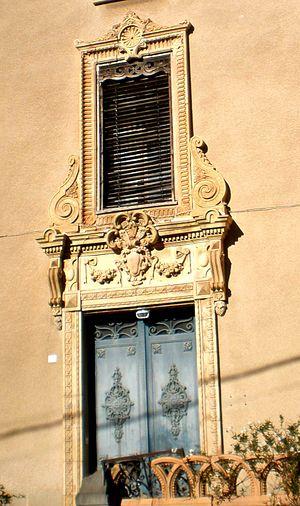
Maison avec ornementation en terre cuite à Azille
Azille est une commune française située dans le département de l'Aude, en région Occitanie.